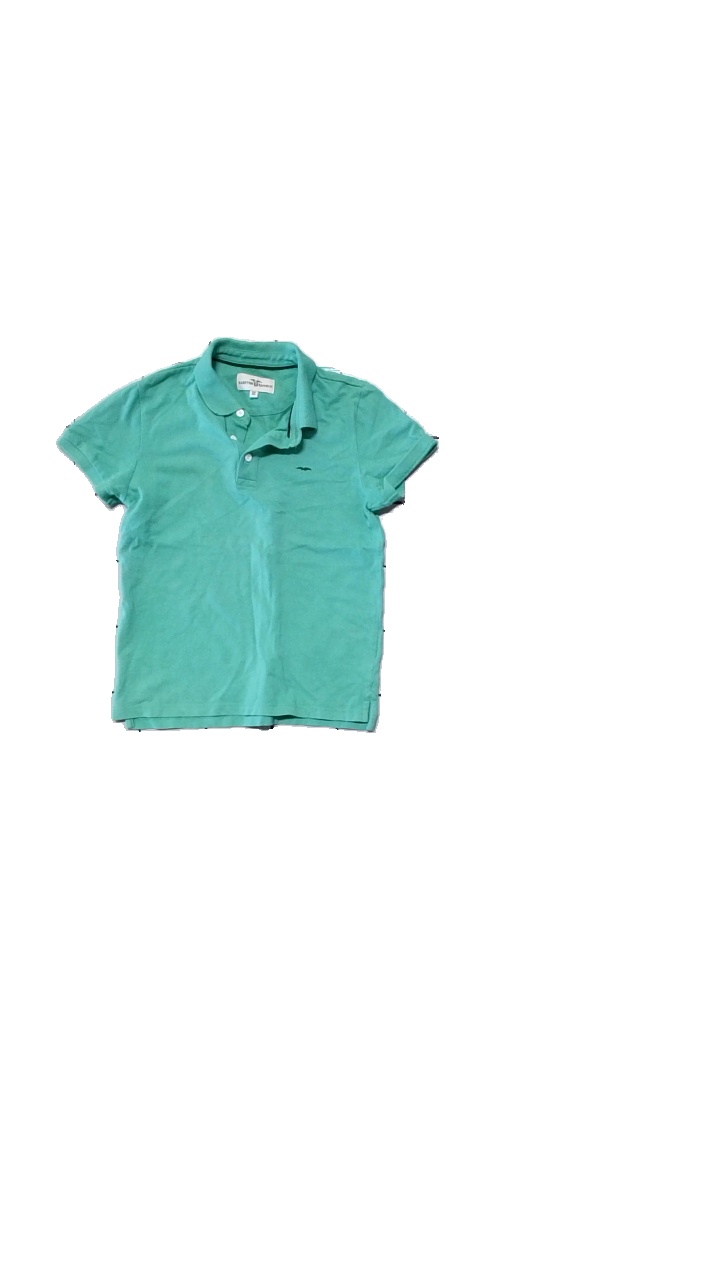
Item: T-shirt (Children)
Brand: Hamton Republic (kappahl)
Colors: Green
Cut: Regular
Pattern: Logo print
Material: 100% Cotton
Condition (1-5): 3
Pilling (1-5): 3
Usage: Export
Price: <50